Maronites in Israel

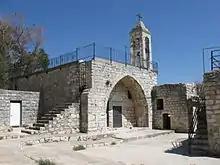
The church of Kafr Bir'im

The Maronite community in upper Galilee spans from the 18th century, being concentrated in the village of Kafr Bir'im and Jish. Following the 1948 Arab-Israeli War, the residents of the Maronite village of Kafr Bir'im were ordered by the IDF to evacuate temporarily, due to its strategic proximity to the Lebanese border. However, the Maronite residents were prohibited from returning to their hometown Kafr Bir'im after the war (a fact that still stands today), and thus ended up taking residence in neighboring villages, predominantly, in Jish and Rameh, both of which had been almost emptied from much of their Arab Muslim population, who fled during the war. The Maronites constitute the biggest portion of Jish's population, as 55% of the inhabitants of Jish are Maronite Christians, in comparison to 10% being Melkites and 35% being Sunni Muslims.